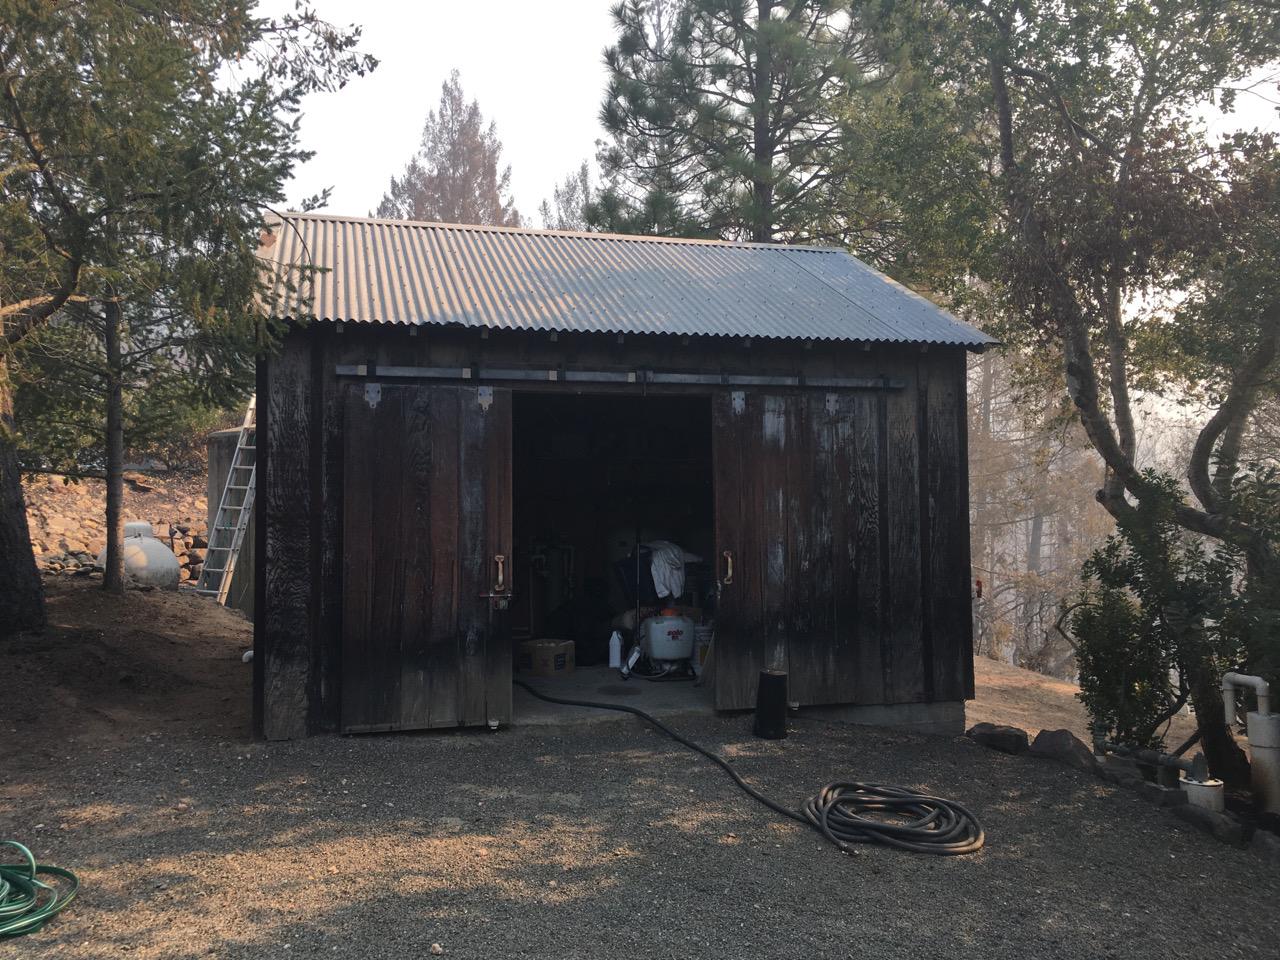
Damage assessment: no_damage